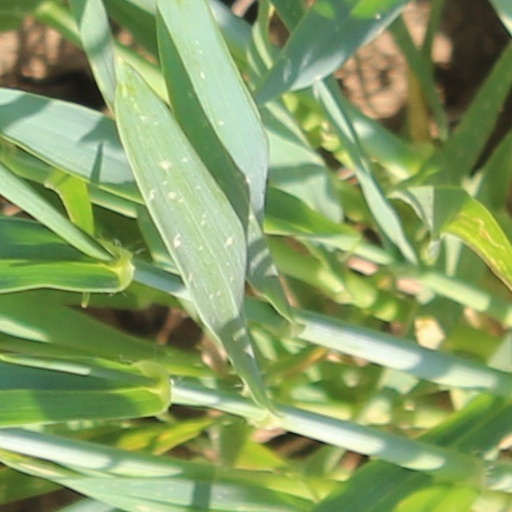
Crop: wheat